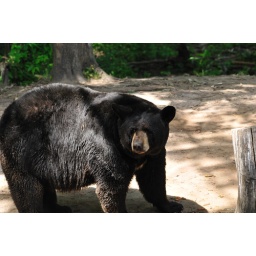
A black bear in Oswald's Bear Ranch